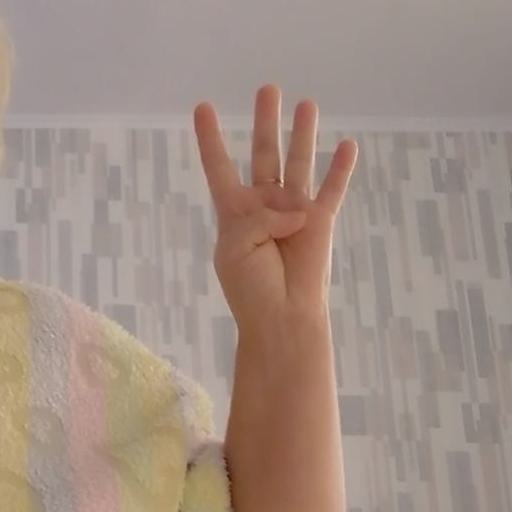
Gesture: four